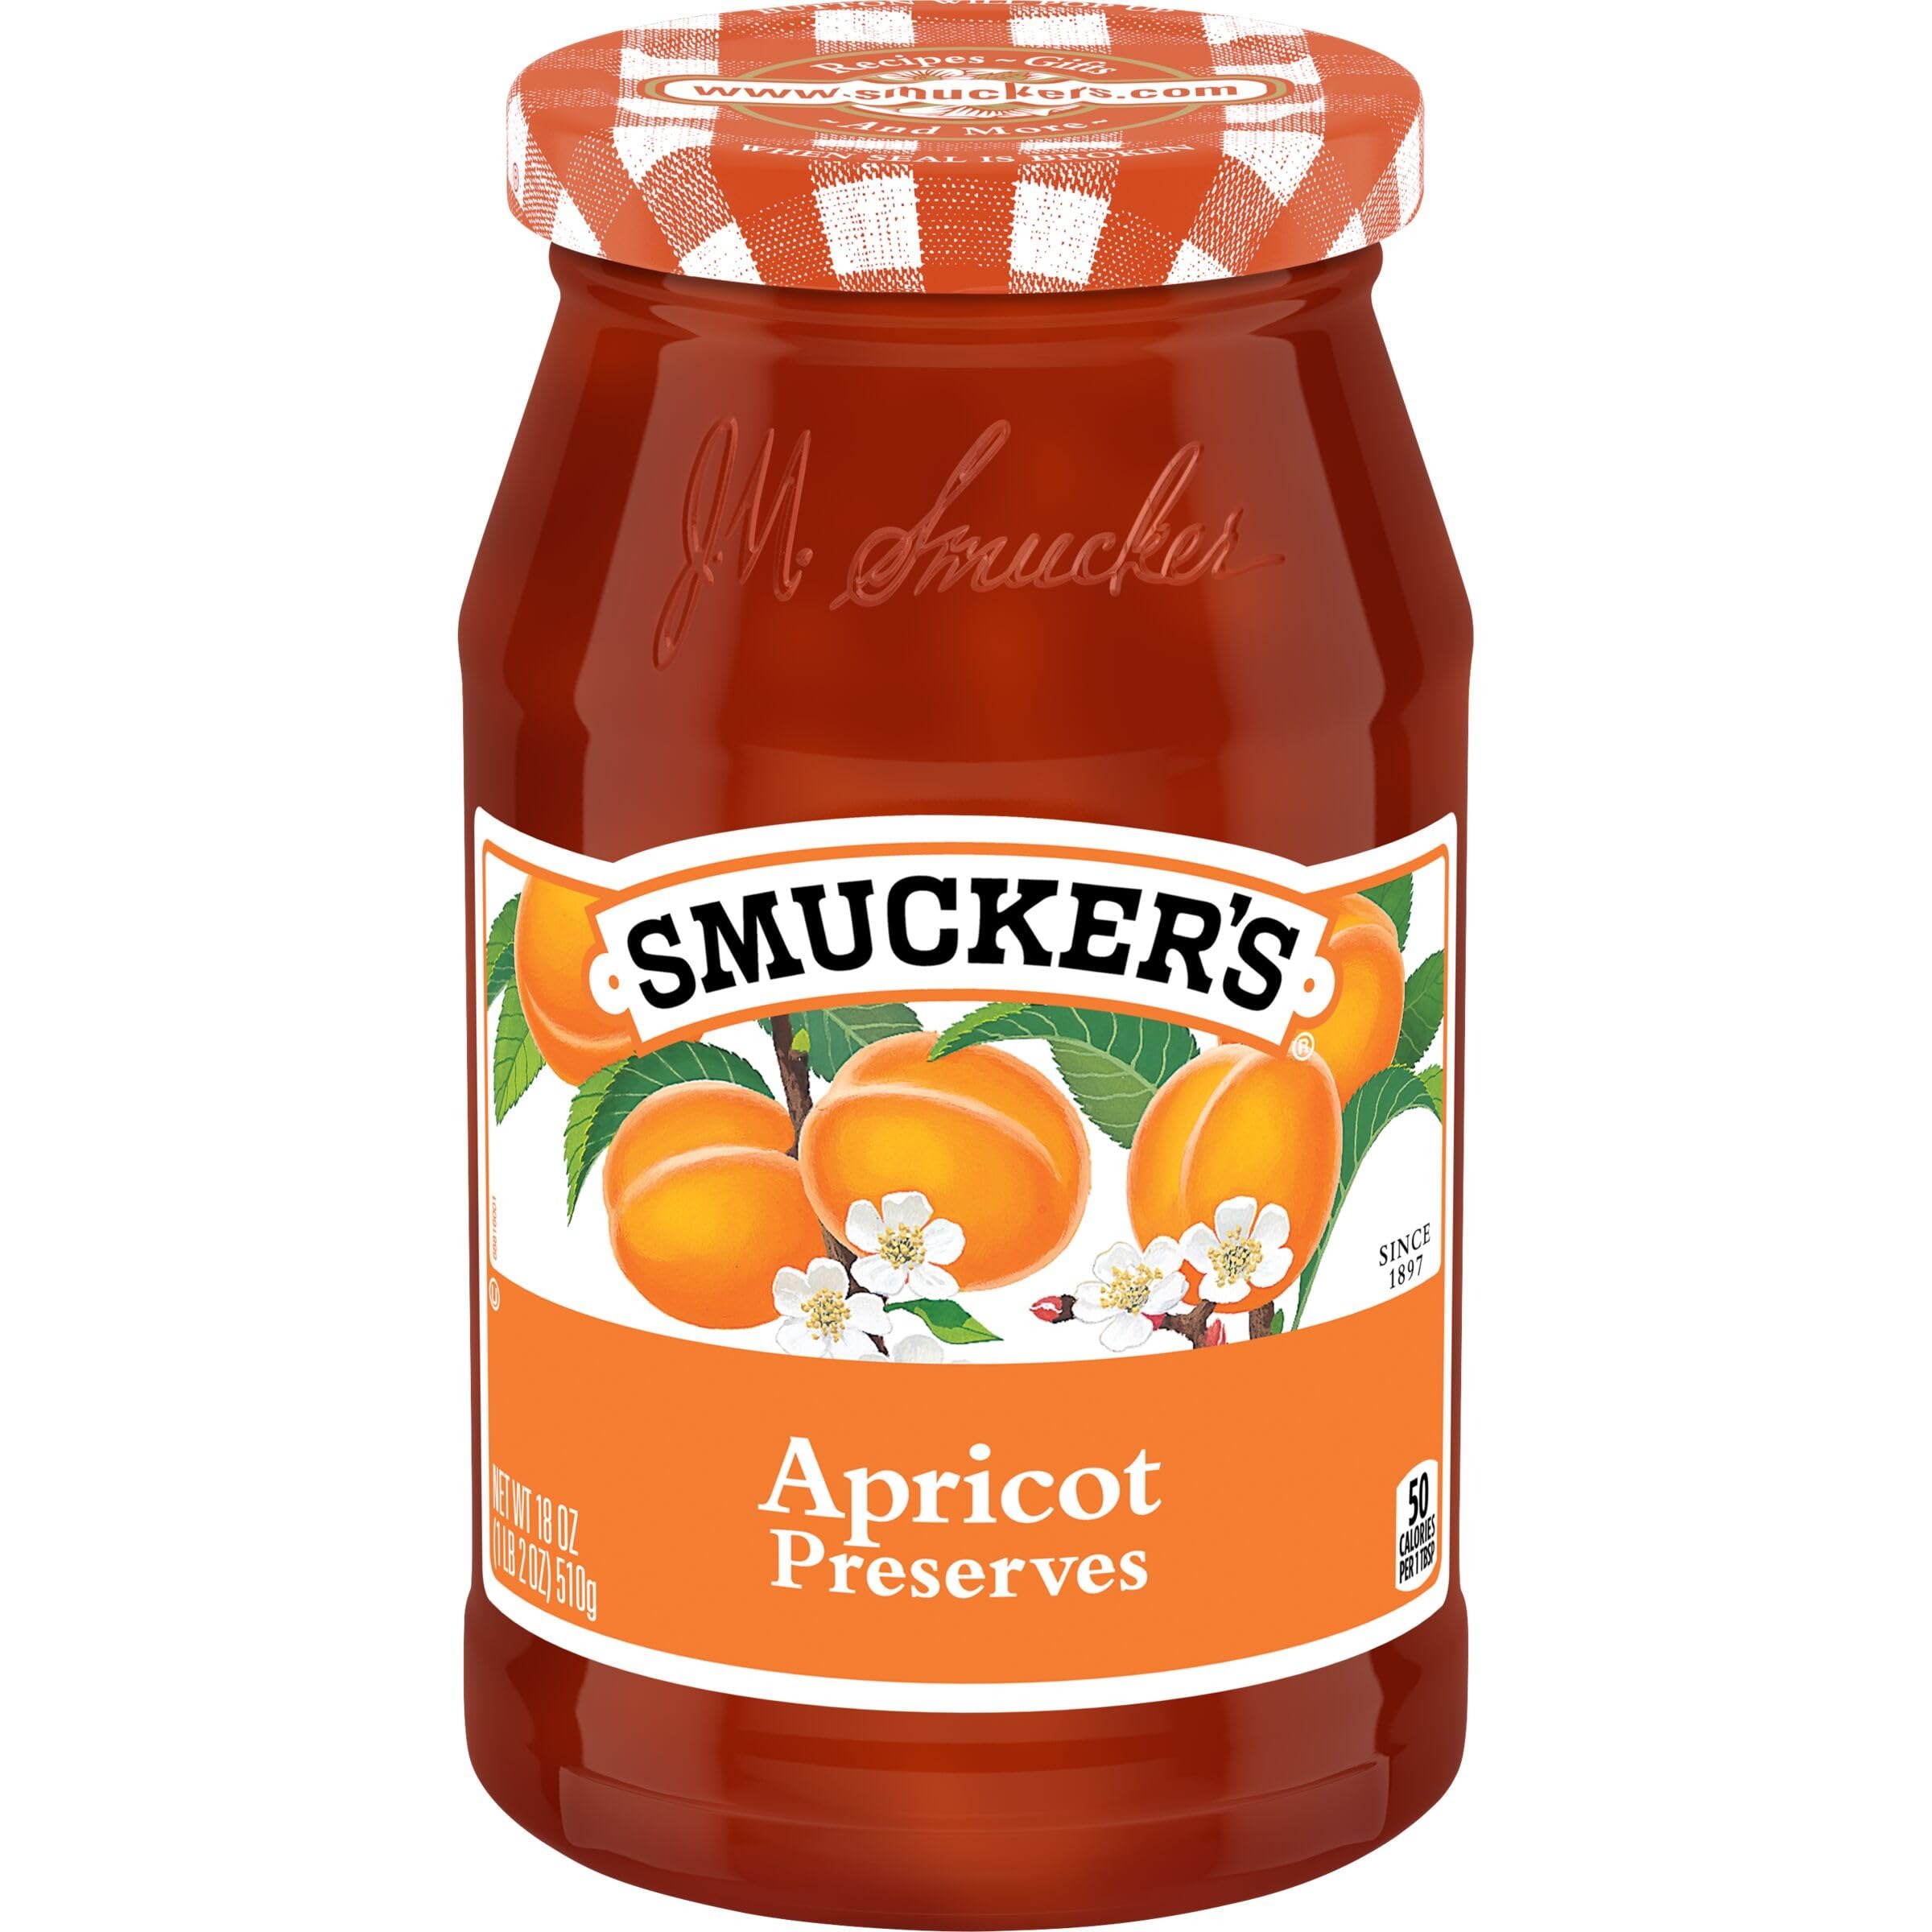
Item Name: Smucker's Apricot Preserves, 18 Ounces (Pack of 6)
Bullet Point 1: Contains 6- 18 Ounce Jar of Smucker's Apricot Preserves
Bullet Point 2: Preserves made with whole or large pieces of high-quality fruit
Bullet Point 3: Partner with peanut butter for a classic PB and J
Bullet Point 4: Fold into a crepe or spoon on roast pork or chicken
Value: 108.0
Unit: Ounce

Price: 5.49